Claude U. Stone

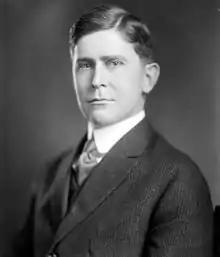

Claudius Ulysses Stone (May 11, 1879 – November 13, 1957) was a U.S. Representative from Illinois.